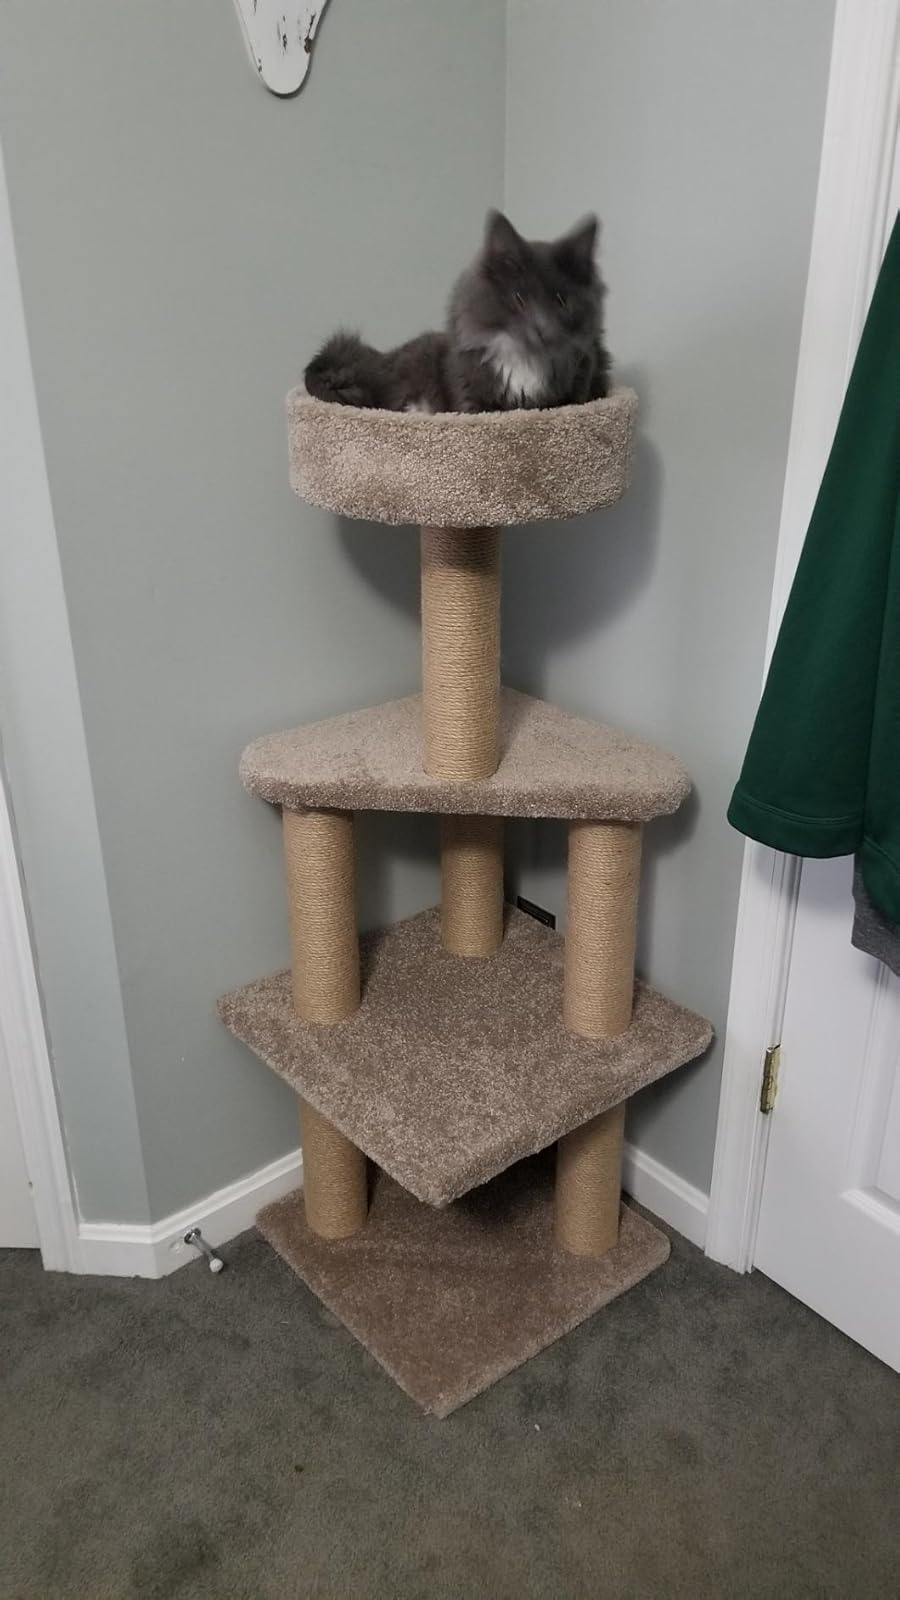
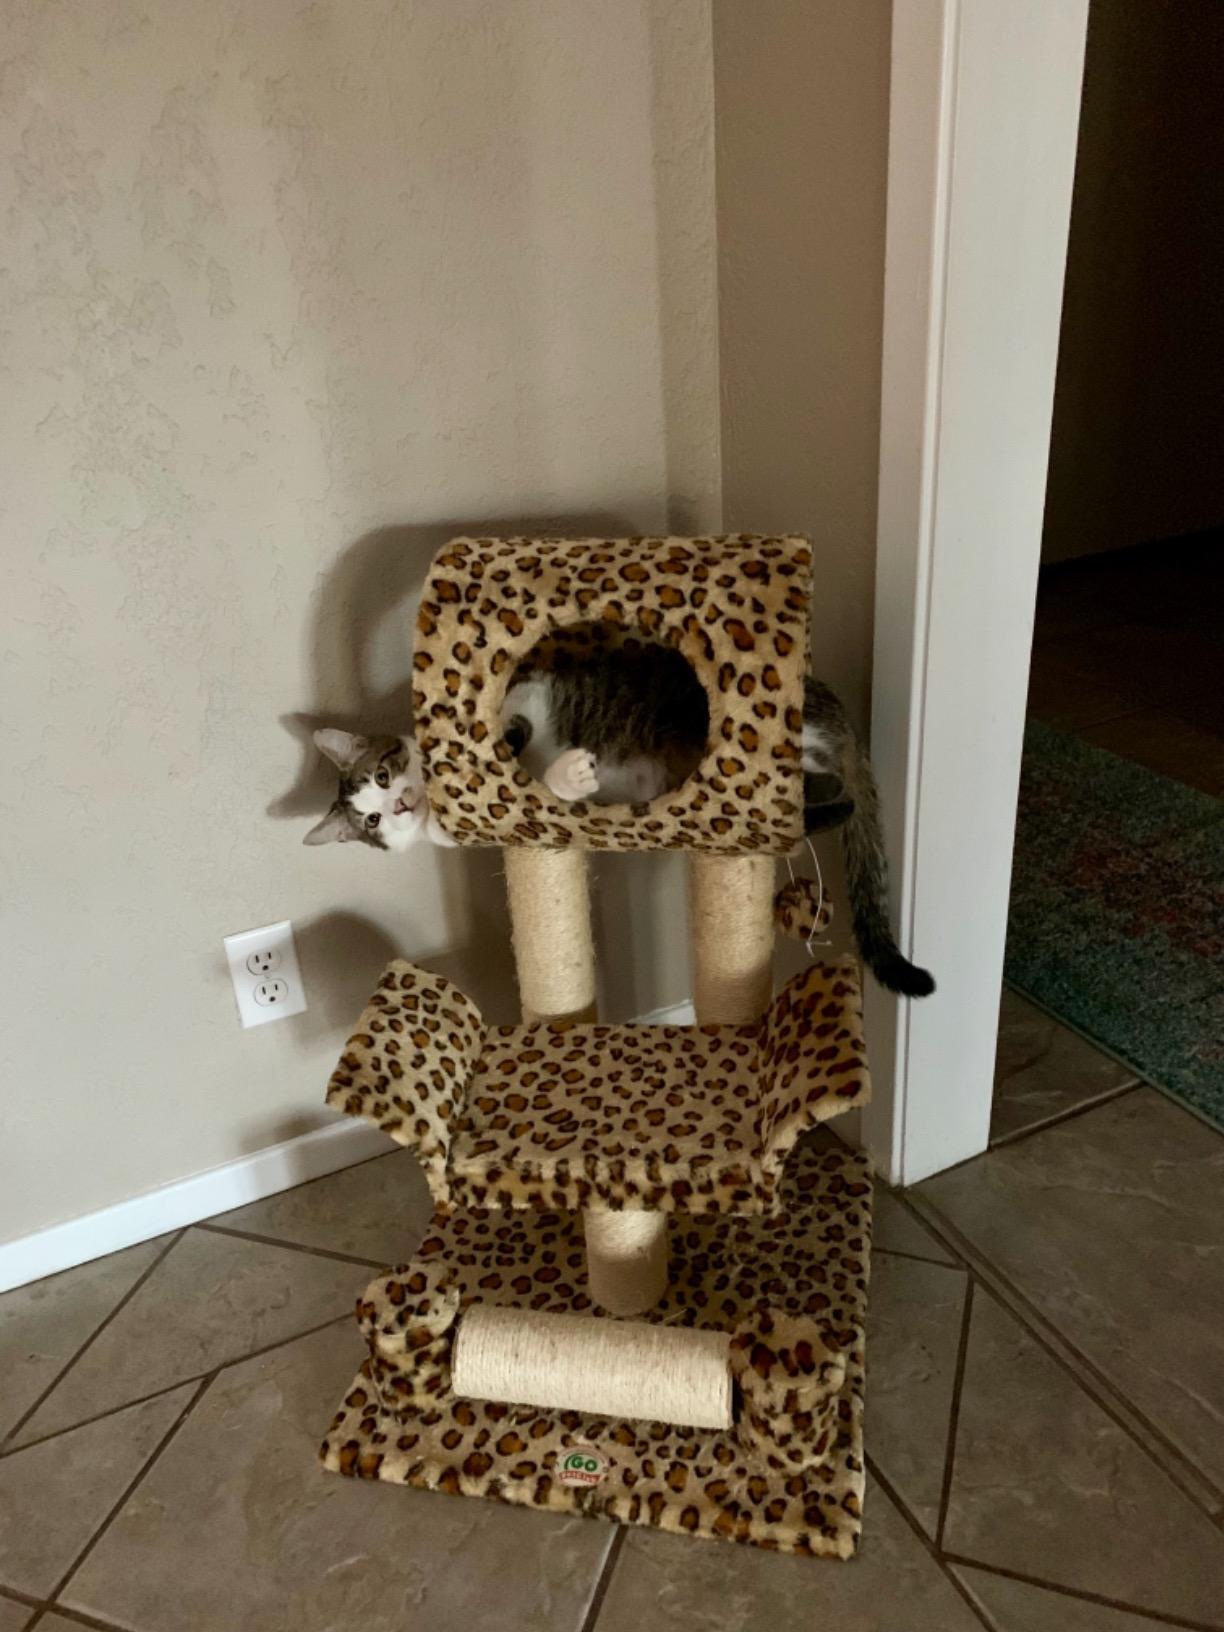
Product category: items_cat tree
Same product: no